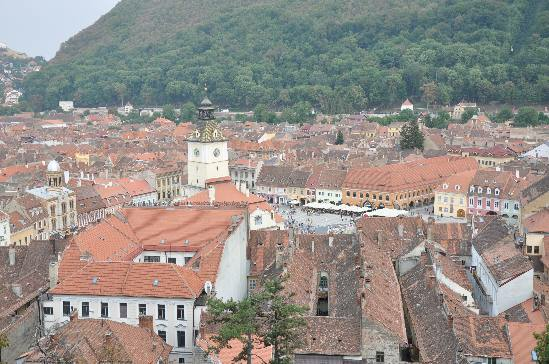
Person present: No